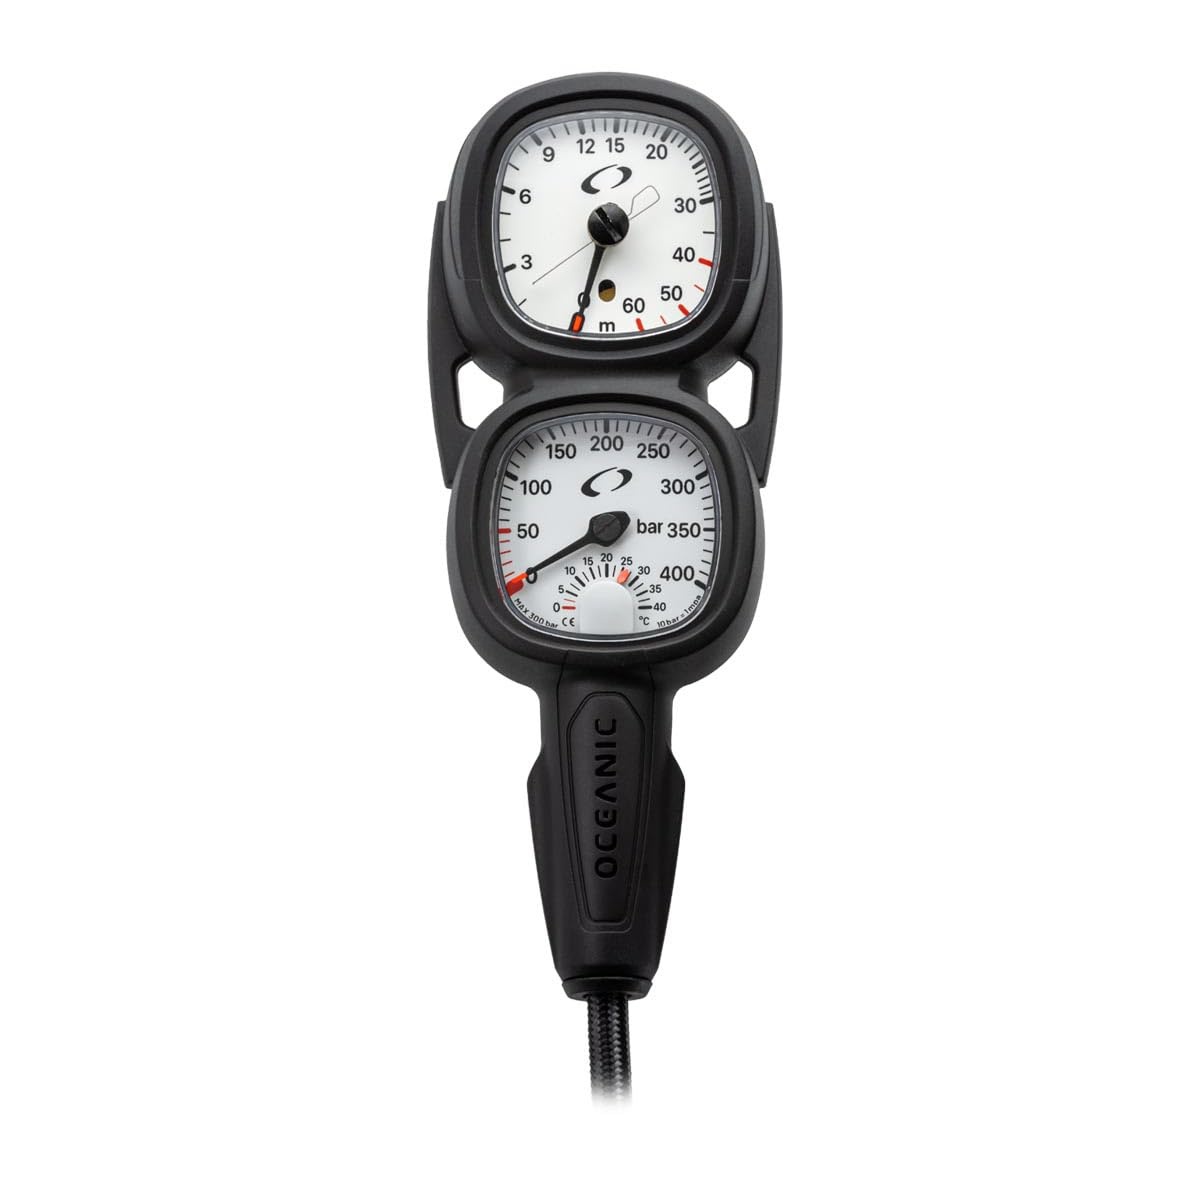
Oceanic Maxview Combo Pressure and Depth Gauge
Dive with confidence using oversized, easy-to-read gauges featuring glowing luminescent backing for any lighting. Quickly check water temperatures in Celsius or Fahrenheit, ensuring optimal diving conditions. Automatic max depth indicator lets you explore up to 200ft (60m) with ease. Attached with a durable 36" Miflex high-pressure hose that simplifies setup for every dive. Join divers worldwide with Oceanic, a trusted name in quality scuba gear for all skill levels. Meet the Oceanic Maxview Combo, your essential diving tool that merges two vital functions into one sleek design! This submersible pressure and depth gauge combo features gauges that are generously oversized, providing effortless readability even in challenging underwater environments. With OceanGlo luminescent backing, you’ll maintain visibility in low-light conditions, allowing you to focus on the wonders around you. You won't have to guess the water temperature ever again! The integrated temperature gauge, available in both Celsius and Fahrenheit, allows for a quick and easy check with just a glance, ensuring you know exactly what you’re diving into. With a maximum depth capability of 200ft (60m) and an automatic max depth indicator, you can explore with confidence. The sturdy 36" (91.44 cm) Miflex high-pressure hose ensures an easy connection, making setup a breeze. Dive deeper and embrace every underwater adventure with reliability and ease!
Brand: Oceanic
Category: Sporting Goods > Outdoor Recreation > Boating & Water Sports > Diving & Snorkeling > Diving & Snorkeling Equipment Sets